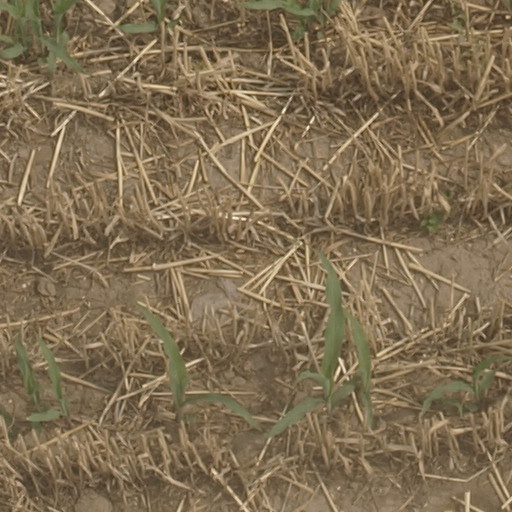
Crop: maize; corn